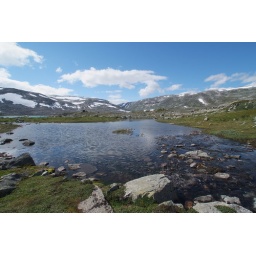
Landscape and road at &amp;quot;Gamle Strynefjellsveien&amp;quot; (the old road over the mountain at Stryn), between Videseter and Grotli at Strynefjellet, Norway.